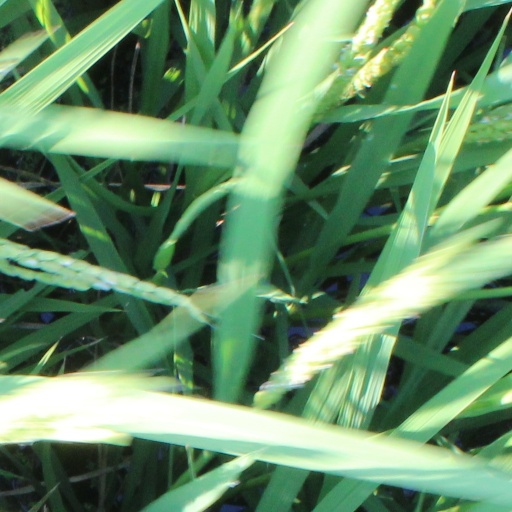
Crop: rice